Ann-Margret

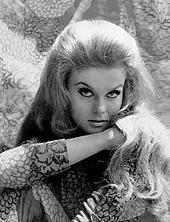
1960s publicity photo

Ann-Margret began recording for RCA Victor in 1961, first recording "Lost Love". Her debut album "And Here She Is ... Ann-Margret" was recorded in Hollywood, arranged and conducted by Marty Paich. Later albums were produced in Nashville with Chet Atkins on guitar, the Jordanaires (Elvis Presley's backup singers), and the Anita Kerr Singers, with liner notes by mentor George Burns. She had a sexy, throaty contralto singing voice, and RCA Victor attempted to capitalize on the "female Elvis" comparison by having her record a version of "Heartbreak Hotel" and other songs stylistically similar to Presley's. She scored a minor success with "I Just Don't Understand" (from her second LP), which entered the "Billboard" Top 40 in August 1961 and stayed six weeks, peaking at number 17; the song was later performed by the Beatles in 1963. In 1962, Ann-Margret was nominated for a Grammy Award for Best New Artist.